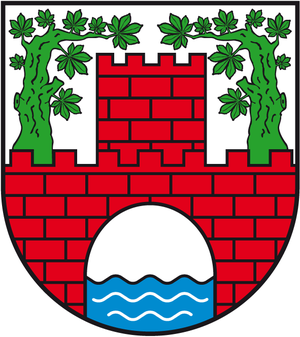
Flechtingen est une commune allemande de l'arrondissement de la Börde, Land de Saxe-Anhalt.